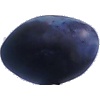
Label: Plum 3